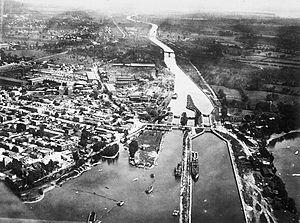
Le canal de Lachine est un canal traversant la section sud-ouest de l'île de Montréal entre le lac Saint-Louis et le Vieux Port. Nommé d’après la ville de Lachine il permet d’éviter les rapides du même nom sur le fleuve Saint-Laurent. Ouvert en 1825, agrandi deux fois au XIXᵉ siècle, il a joué un rôle important dans le développement industriel du Canada et de Montréal. Il est fermé à la navigation commerciale depuis 1970, remplacé par la voie maritime du Saint-Laurent.